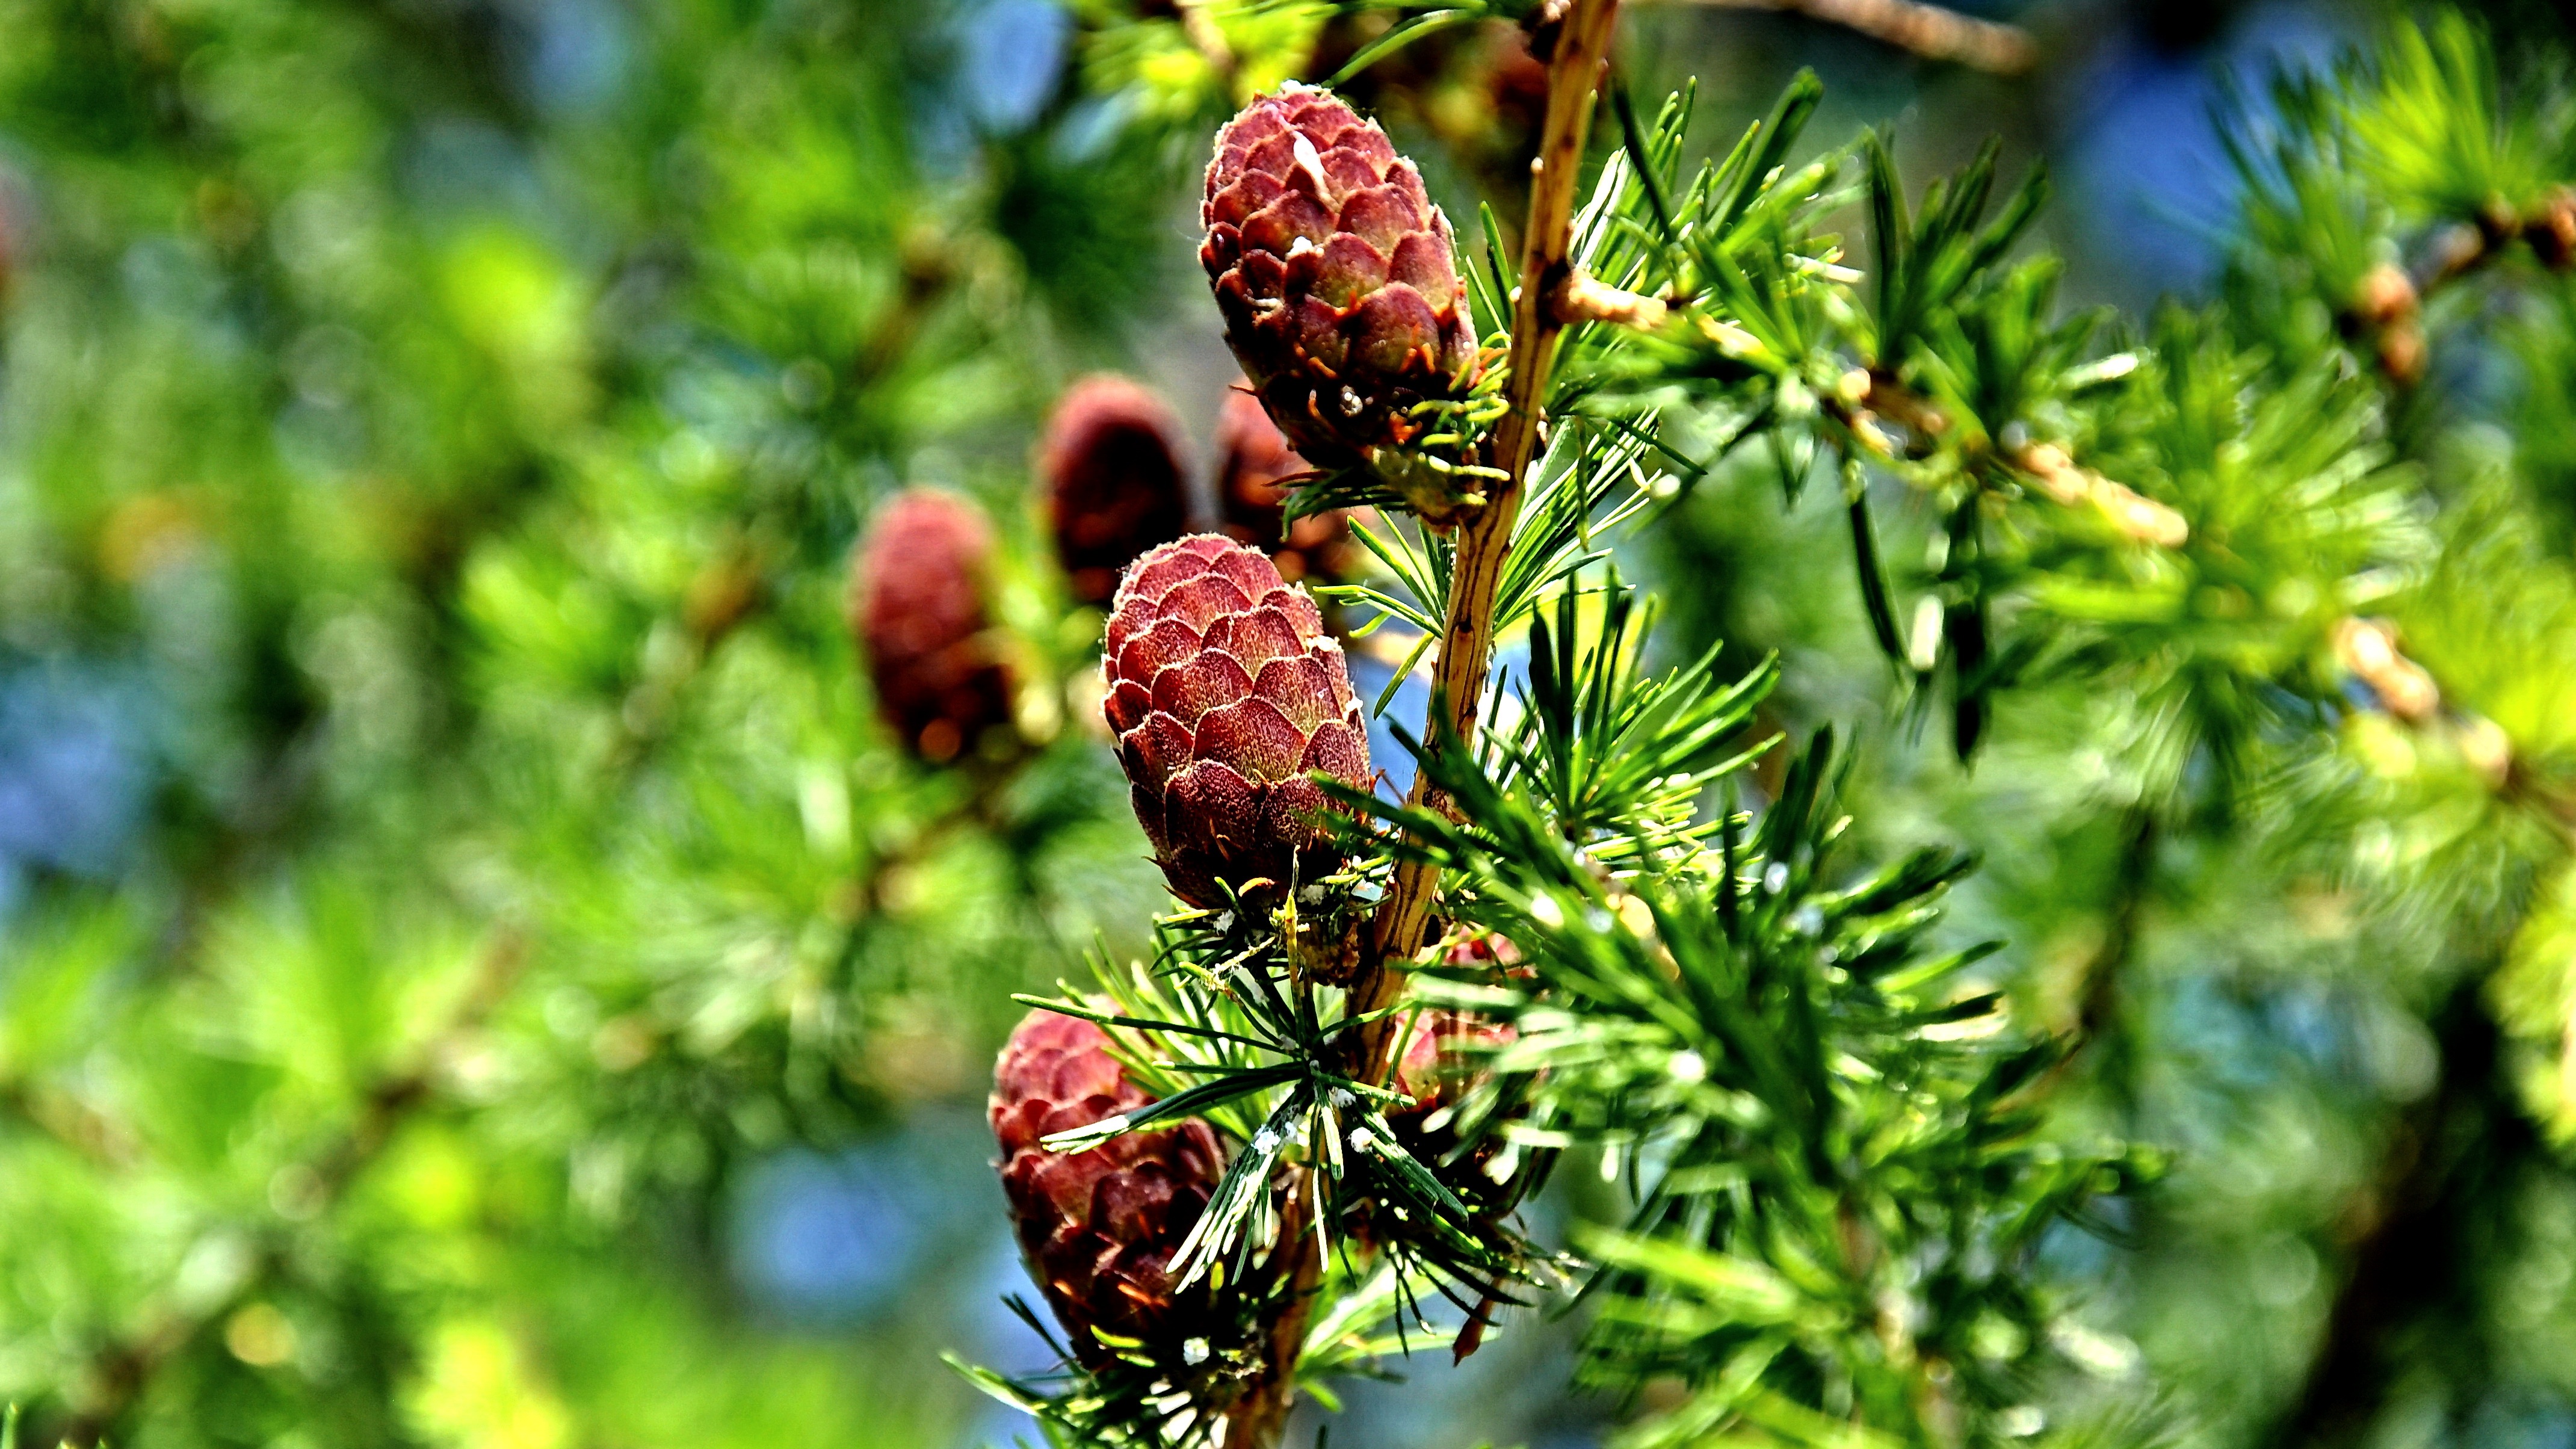
tree, nature, branch, plant, leaf, flower, summer, pine, green, produce, insect, botany, fir, flora, fauna, invertebrate, conifer, spruce, shrub, macro photography, woody plant, land plant